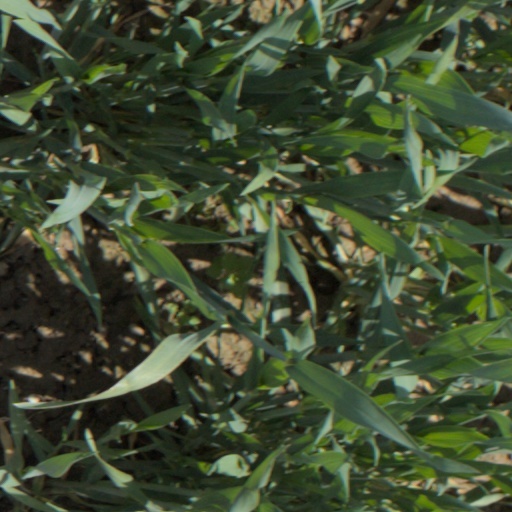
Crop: wheat